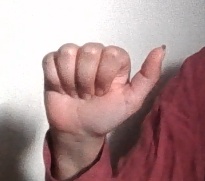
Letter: dhad